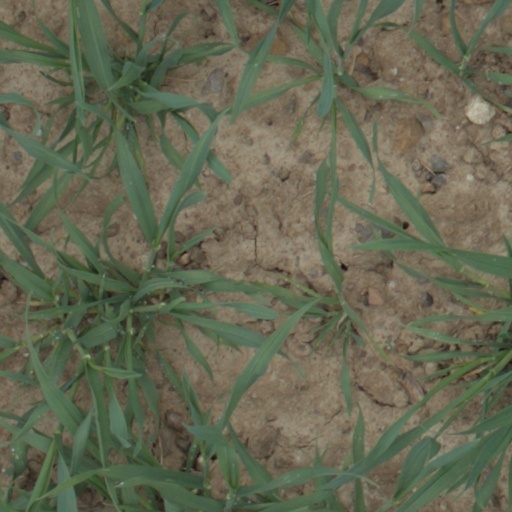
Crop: wheat